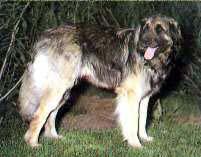
Leonberg